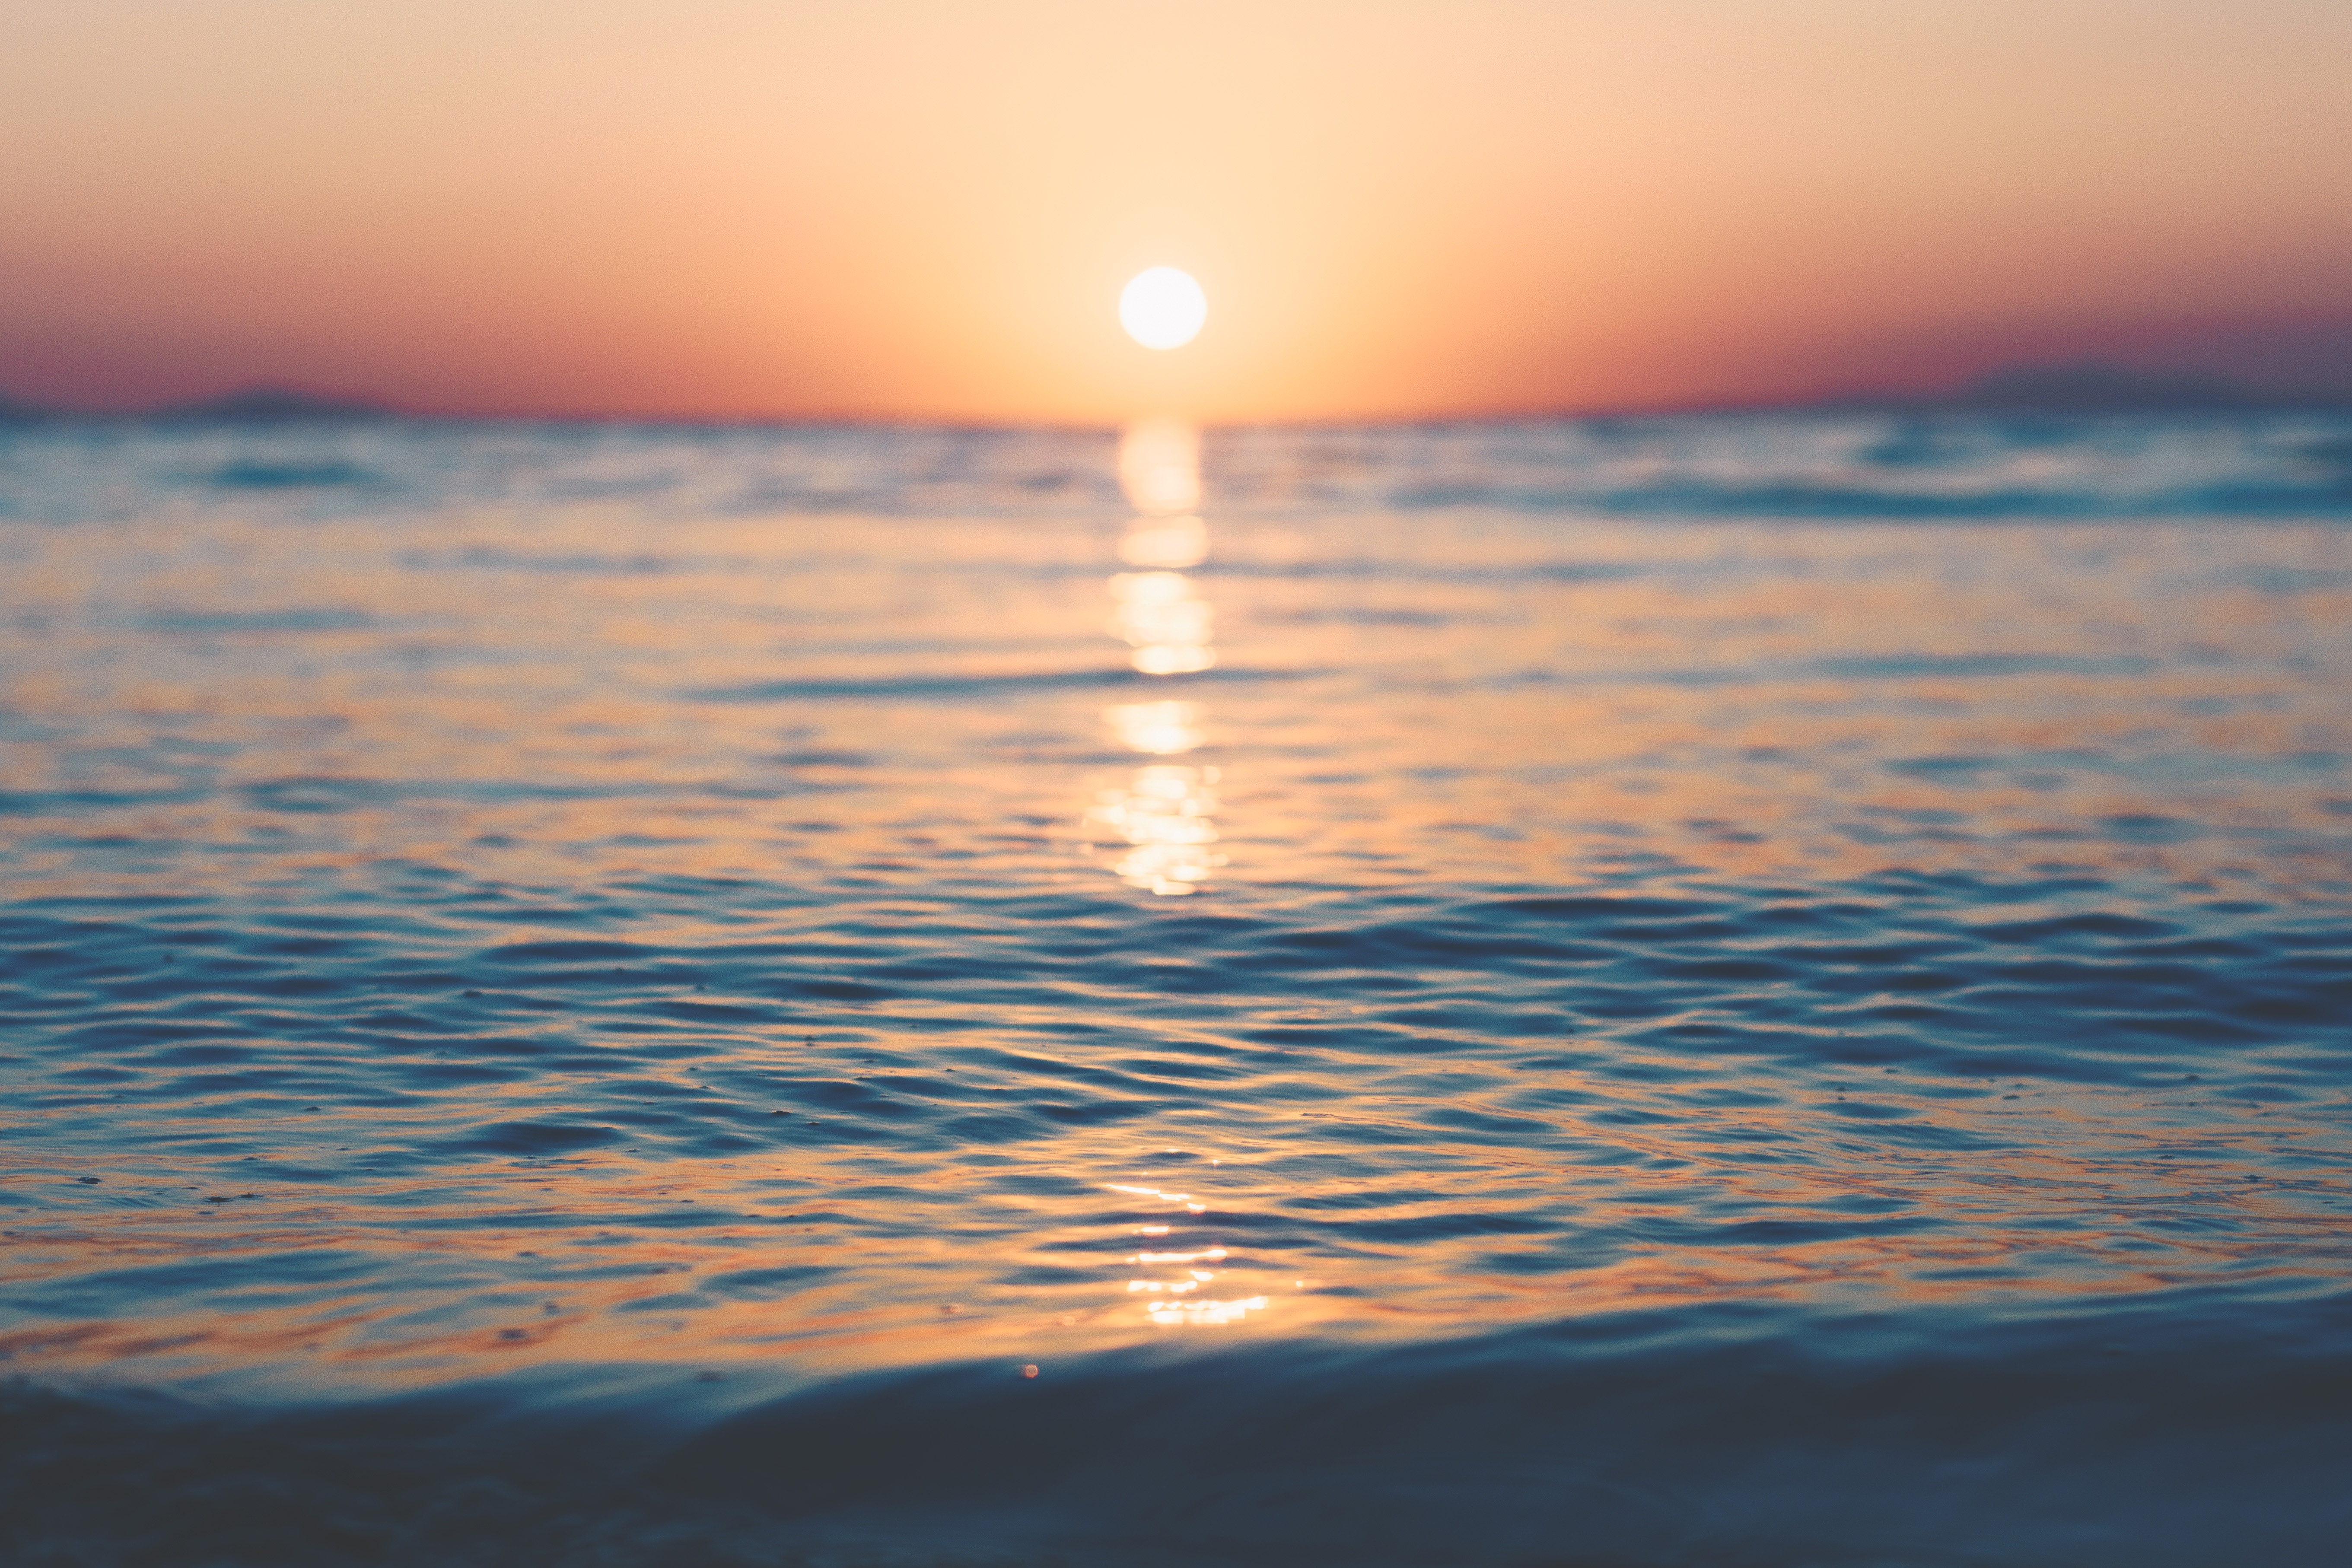
sea, water, ocean, horizon, sky, sun, sunrise, sunset, sunlight, morning, shore, wave, dawn, atmosphere, daytime, evening, reflection, calm, cool image, cool photo, afterglow, wind wave, water resources